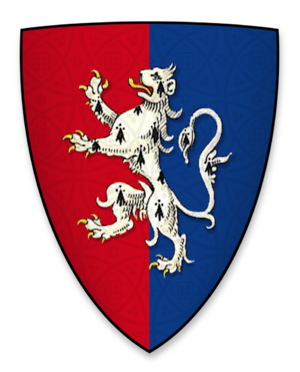
Hugues (II) Bigot, est le 3ᵉ comte de Norfolk de 1221 à 1225.